Describe the emotion expressed in this image:  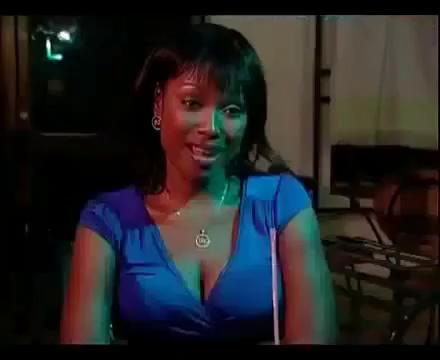
This person displays Suffering, valence and arousal with low intensity.